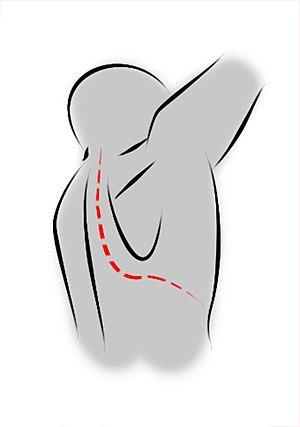
Incision cutanée d'une thoracotomie postérolatérale remontant jusqu'à la région cervicale (voie de Paulson).
Une lobectomie pulmonaire est un terme médical désignant l'ablation chirurgicale d’un lobe du poumon. Elle est le plus souvent réalisée pour traiter un cancer bronchique non à petites cellules, et plus rarement pour une infection comme un aspergillome. L'intervention peut être réalisée soit par thoracotomie soit par thoracoscopie.
La thoracotomie consiste en une incision chirurgicale de la paroi thoracique. Elle est exécutée par un spécialiste en chirurgie thoracique et permet d'avoir accès aux organes thoraciques, le cœur, les poumons, l'œsophage et l'aorte thoracique, ainsi qu'à la partie interne de la colonne vertébrale.
Une pariétectomie est une intervention de chirurgie thoracique consistant en la résection d'une région de la paroi thoracique, emportant une partie des éléments osseux. La pariétectomie peut être réalisée isolément ou conjointement à une résection pulmonaire. Elle est le plus souvent réalisée en intervention soit sur une tumeur développée aux dépens de la paroi, soit une tumeur pulmonaire envahissant la paroi.